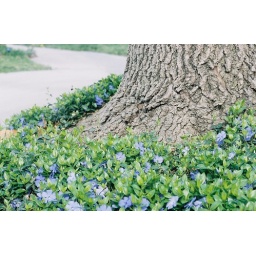
a soft bed for a tree to rest in